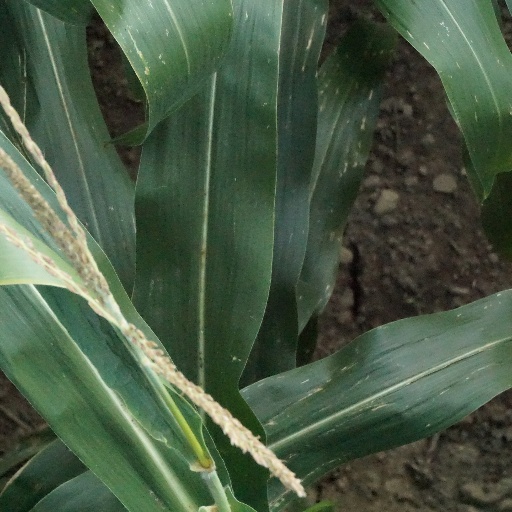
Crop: maize; corn